Lars Tunbjörk

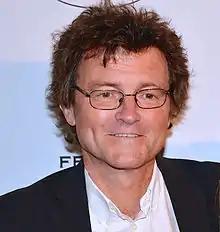
Tunbjörk at the 48th Guldbagge Awards in 2013

Lars Tunbjörk (15 February 1956 – 8 April 2015) was a Swedish photographer known for his "deadpan portraits of office spaces and suburban lifestyles".